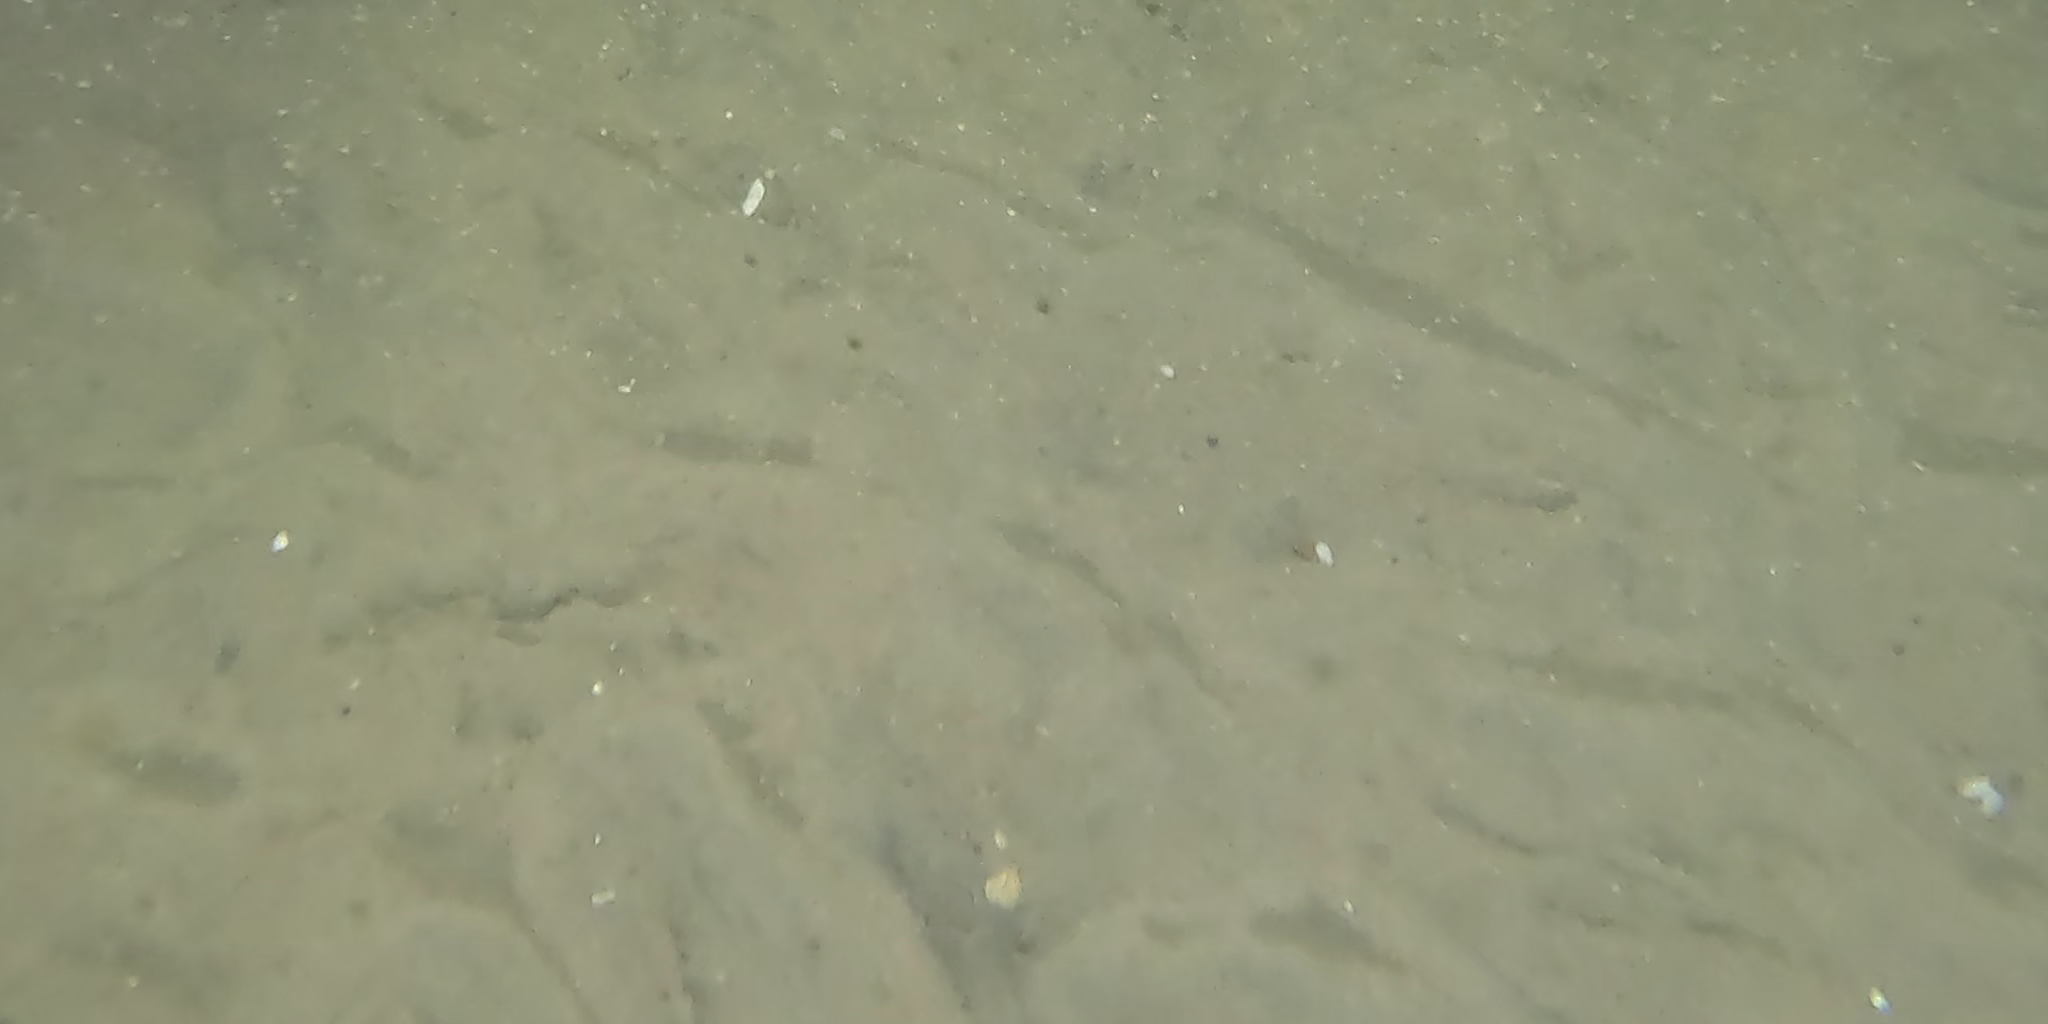
Seabed habitat: sand